Banqueting House

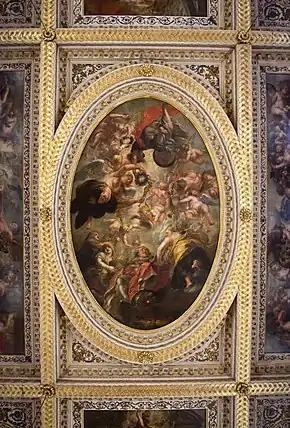
"The Apotheosis of James I", the central panel of the ceiling, by Peter Paul Rubens

James I, for whom the Banqueting House was created, died in 1625 and was succeeded by his son, Charles I. The accession of Charles I heralded a new era in the cultural history of England. The new king was a great patron of the arts. He added to the Royal Collection and encouraged the great painters of Europe to come to England. In 1623 he visited Spain where he was impressed by Titian, Rubens, and Velázquez. It became his ambition to find a comparable painter for his own court. Rubens while in England as a diplomat was asked to design and paint the Banqueting House ceiling which was sketched in London but completed at his studio in Antwerp due to the scale of the job. It was probably commissioned in 1629–30, and finally installed in 1636, the ceiling having been completely remodelled to frame the various sections. The subject, commissioned by the King, was the glorification of his father, titled "The Apotheosis of James I," and was an allegory of his own birth. To the King's chagrin, Rubens took his knighthood and decamped back to Antwerp, leaving Anthony van Dyck, lured not only with a knighthood but also a pension and a house, to remain in England as the court painter. The panels for the ceiling were all painted in Rubens' atelier in Antwerp and sent to London by ship. Inigo Jones later designed another double-cube room at Wilton House, to display van Dyck's portraits of the aristocratic Pembroke family.